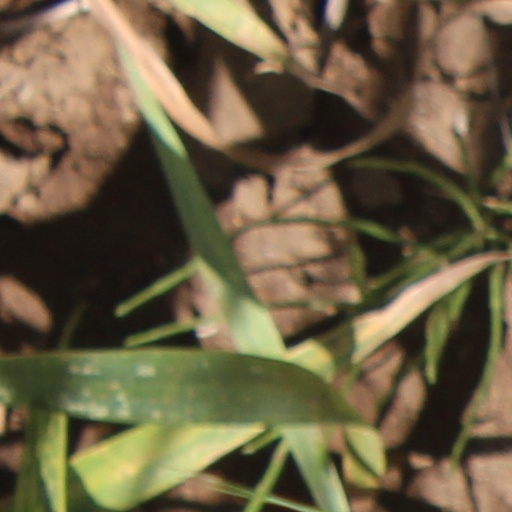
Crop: wheat